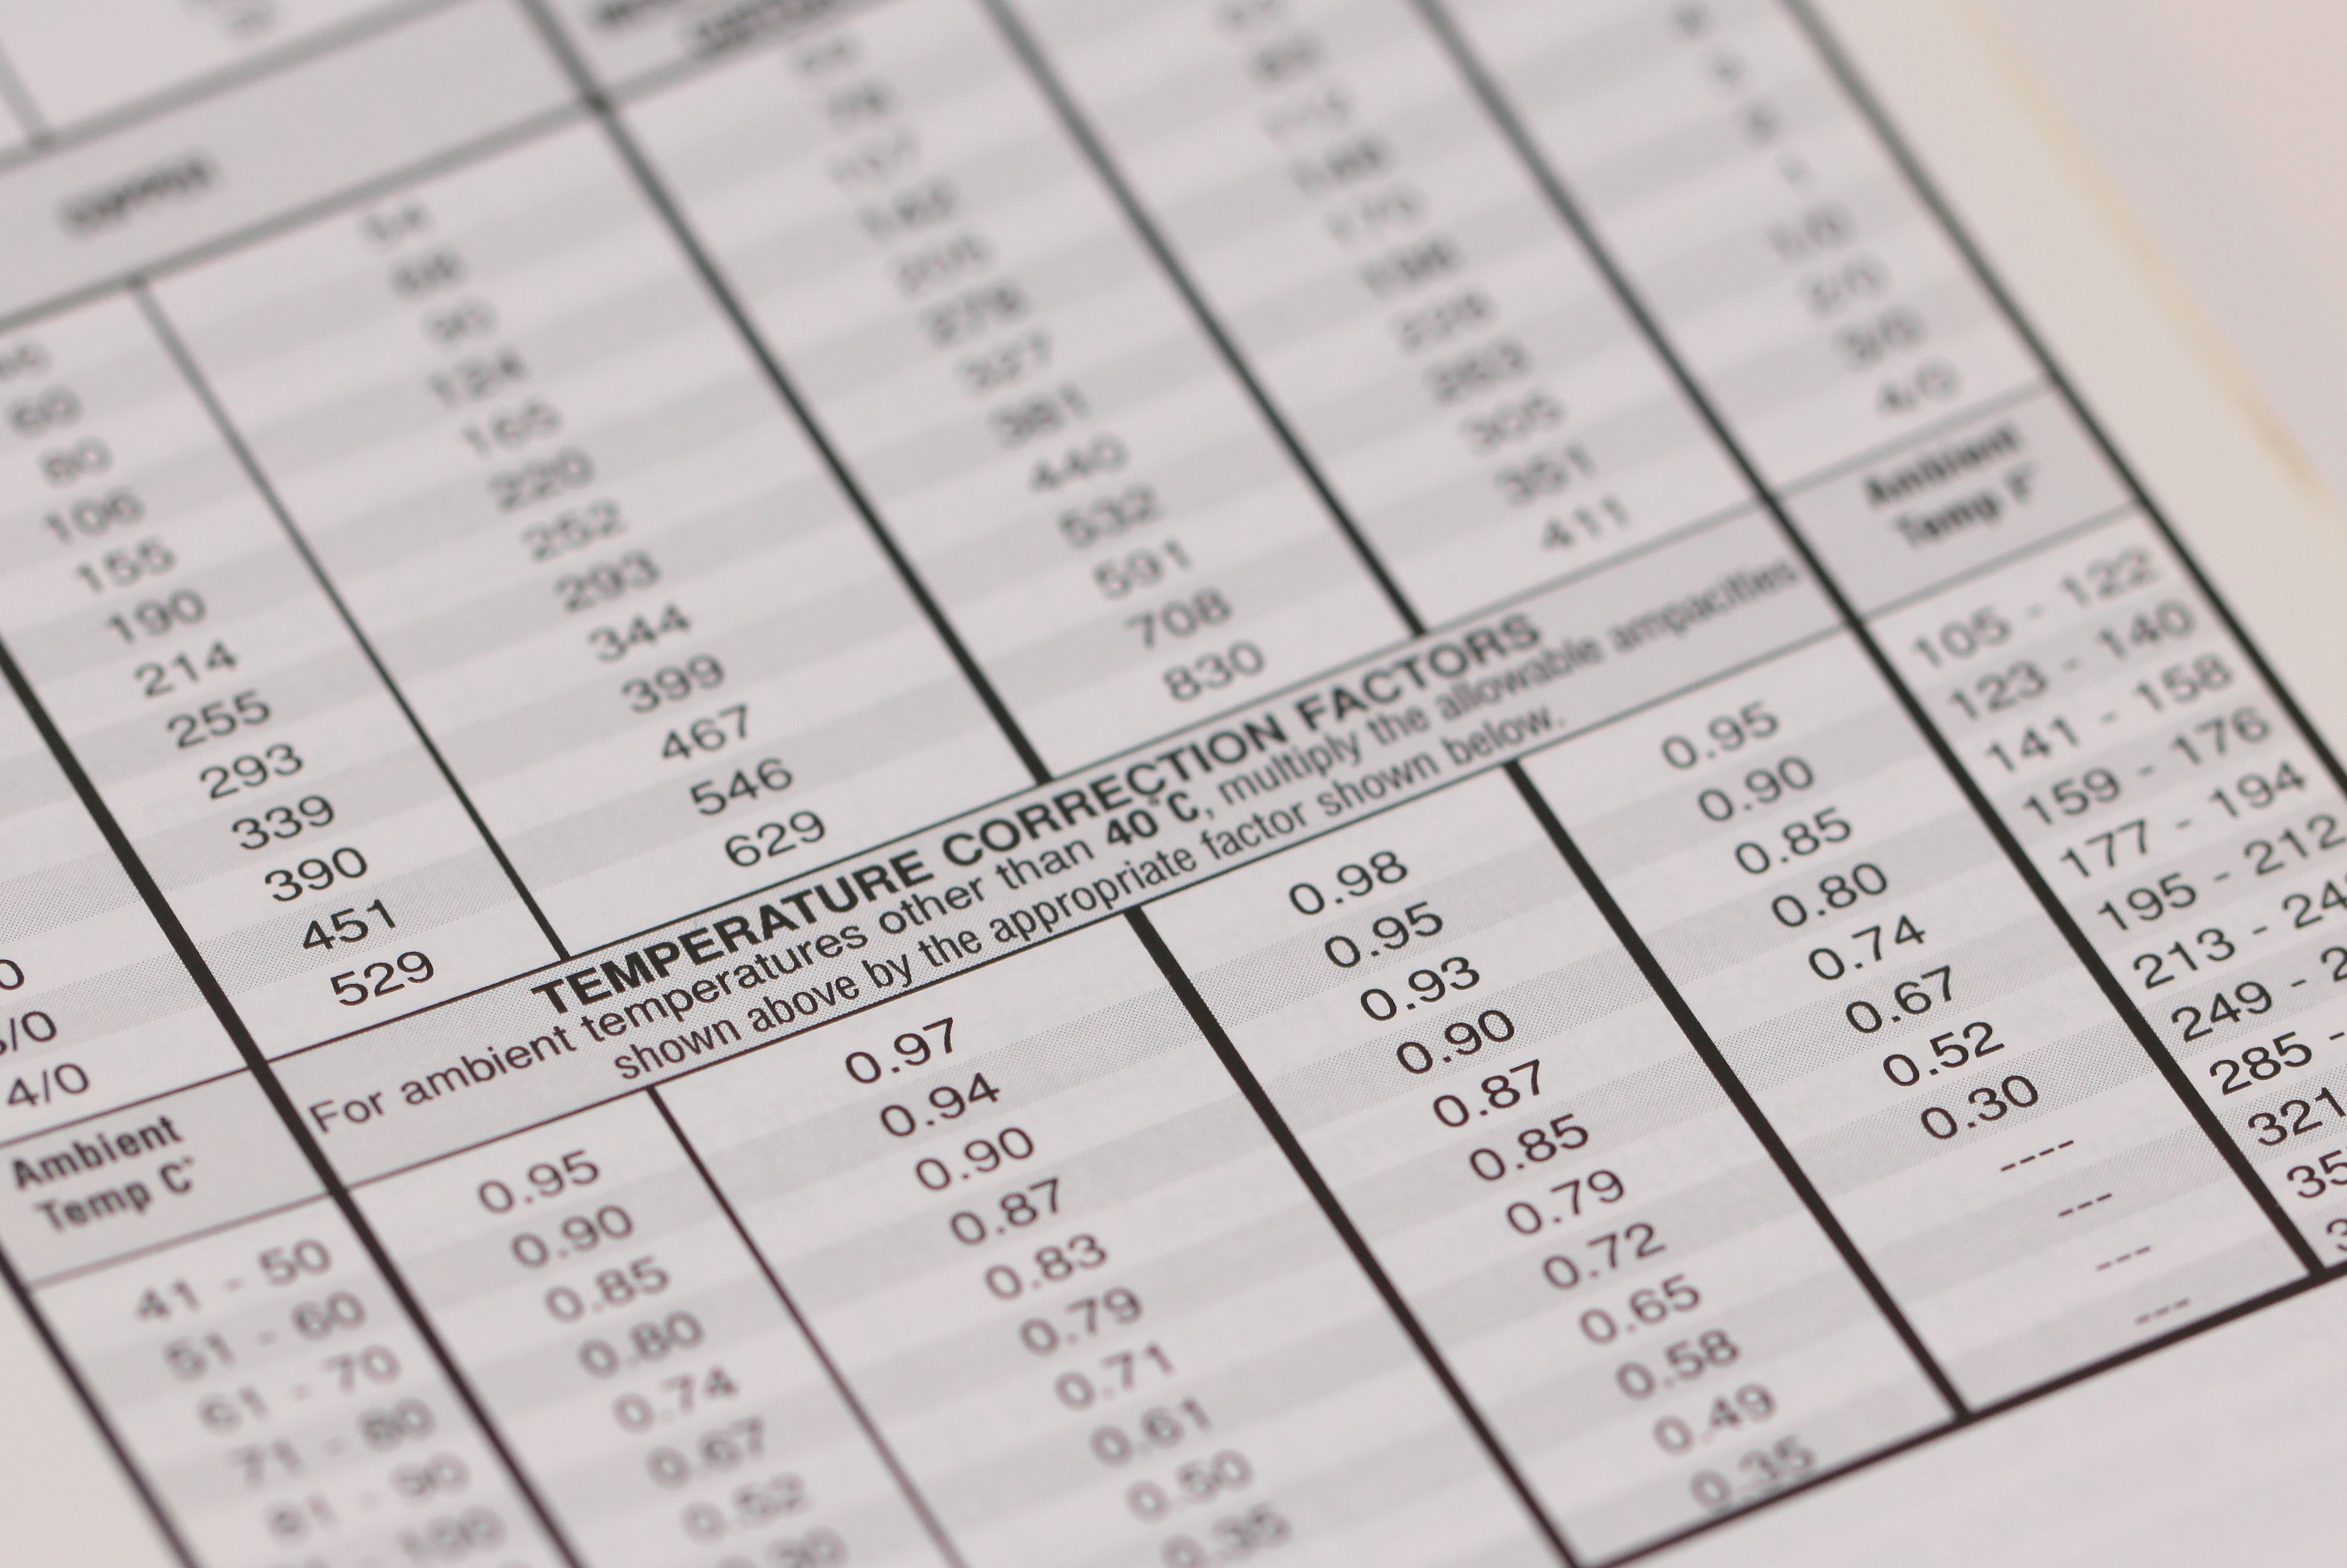
writing, table, number, pattern, line, sheet music, label, brand, font, design, copper, text, handwriting, document, shape, resistance